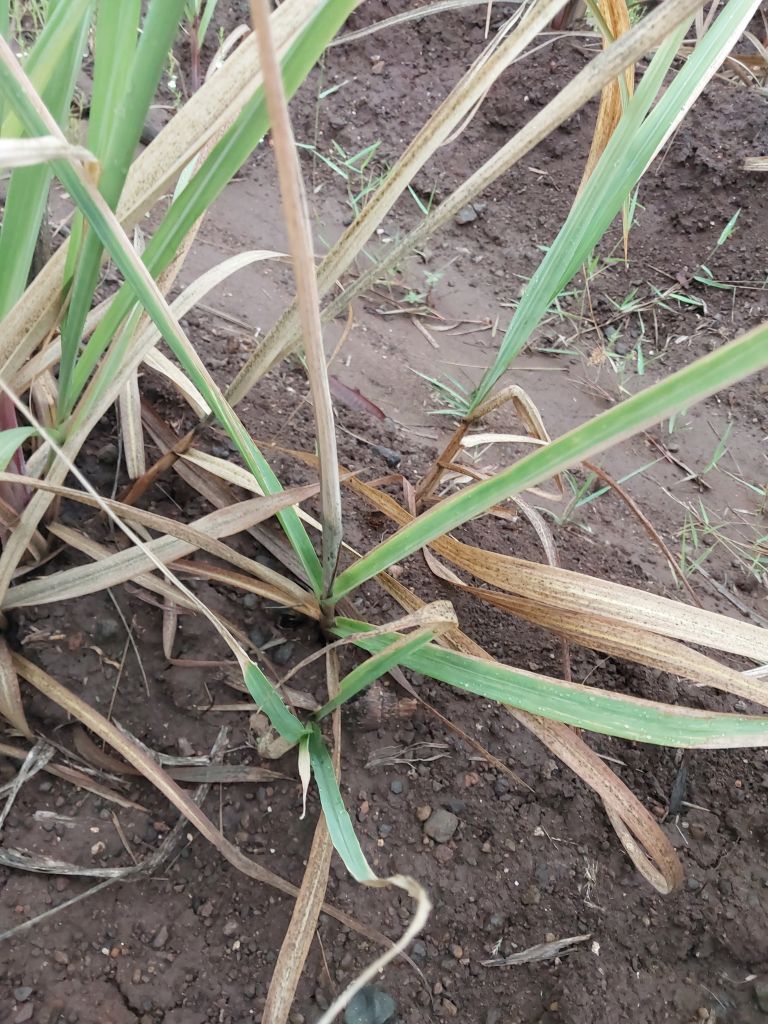
Label: Smut